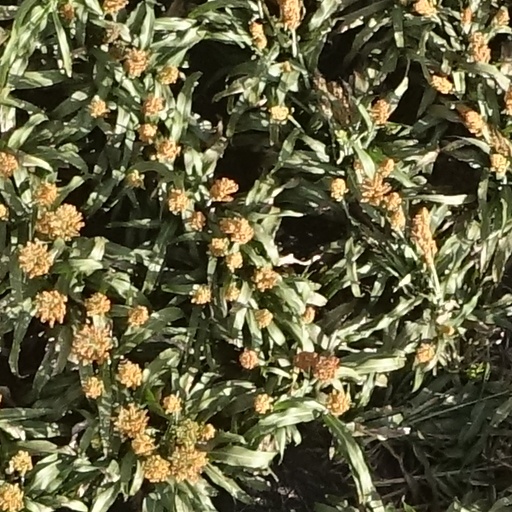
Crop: sorghum